Immerath, Rhineland-Palatinate

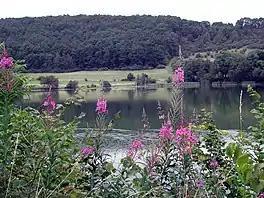
Immerather Maar

The municipality is a recognized tourism resort and lies nestled in a maar crater. Housed in an historical bakehouse (early 18th century) is a small school museum. On the crater's northern edge stands the "Dreifaltigkeitskapelle" (“Trinity Chapel”), which can be seen far from the village. Although the village stretches almost all the way along Hauptstraße, no through traffic runs through it.